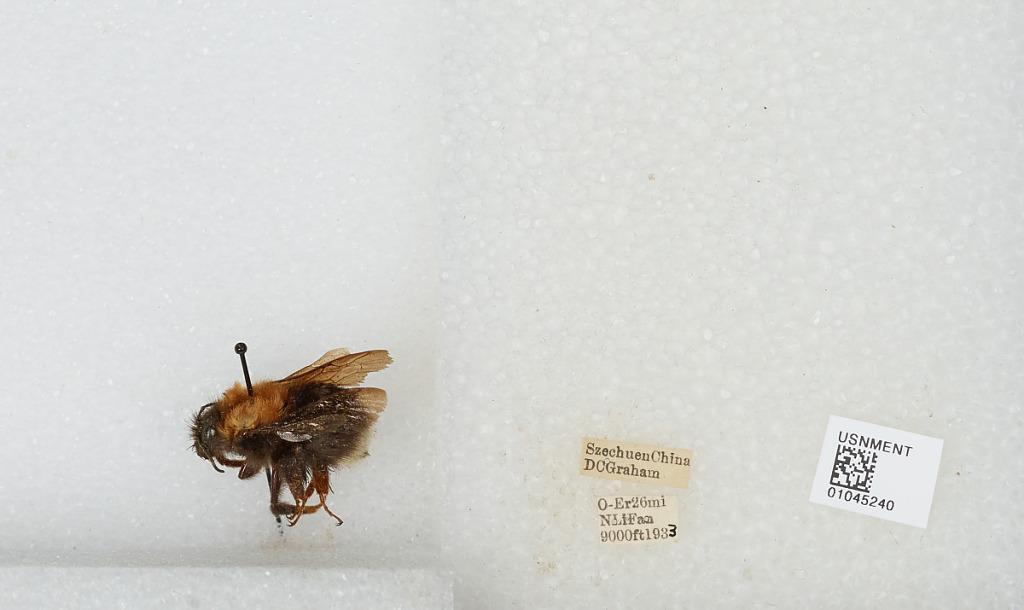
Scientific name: Bombus sp.
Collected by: D. Graham
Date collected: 1933--
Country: China
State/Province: Sichuan
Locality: O-Er 26 miles North Li Fan